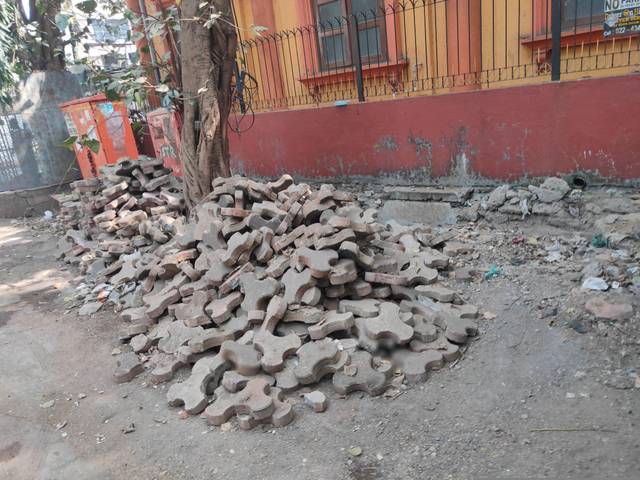
Region: India
Coordinates: 19.076, 72.862